Siege of Fort Bard

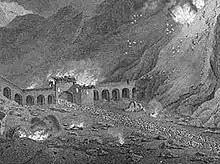
Piedmontese cannons shooting at the French

The siege of Fort Bard (also known as Bard Fort) was a military action that took place during May 1800 during the second Napoleonic Italian campaign and blocked the advance of Napoleon Bonaparte's Armée de Reserve for 12 days in the narrow passage. Fort Bard was commanded by Captain Josef Stockard von Bernkopf with approximately 300 Austrian troops and 100 Piedmontese soldiers.